Cephas & Wiggins

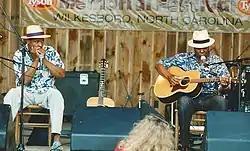
Cephas & Wiggins performing at Merlefest in 1994

Cephas & Wiggins was an American acoustic blues duo, composed of the guitarist John Cephas (September 4, 1930 – March 4, 2009) and the harmonica player Phil Wiggins (May 8, 1954 – May 7, 2024) They were known for playing Piedmont blues.